Blair station

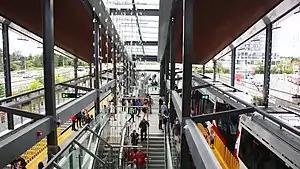

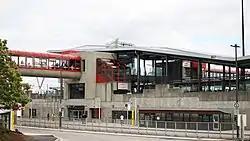
Main station building viewing from bus terminal

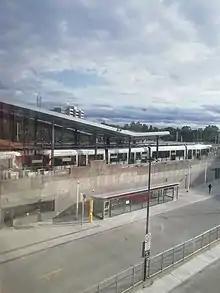
Side view of Blair station

Blair station is a station on Ottawa's O-Train and Transitway systems located at Blair Road and Regional Road 174. It is a major transfer point for commuters within urban Gloucester and Orléans.